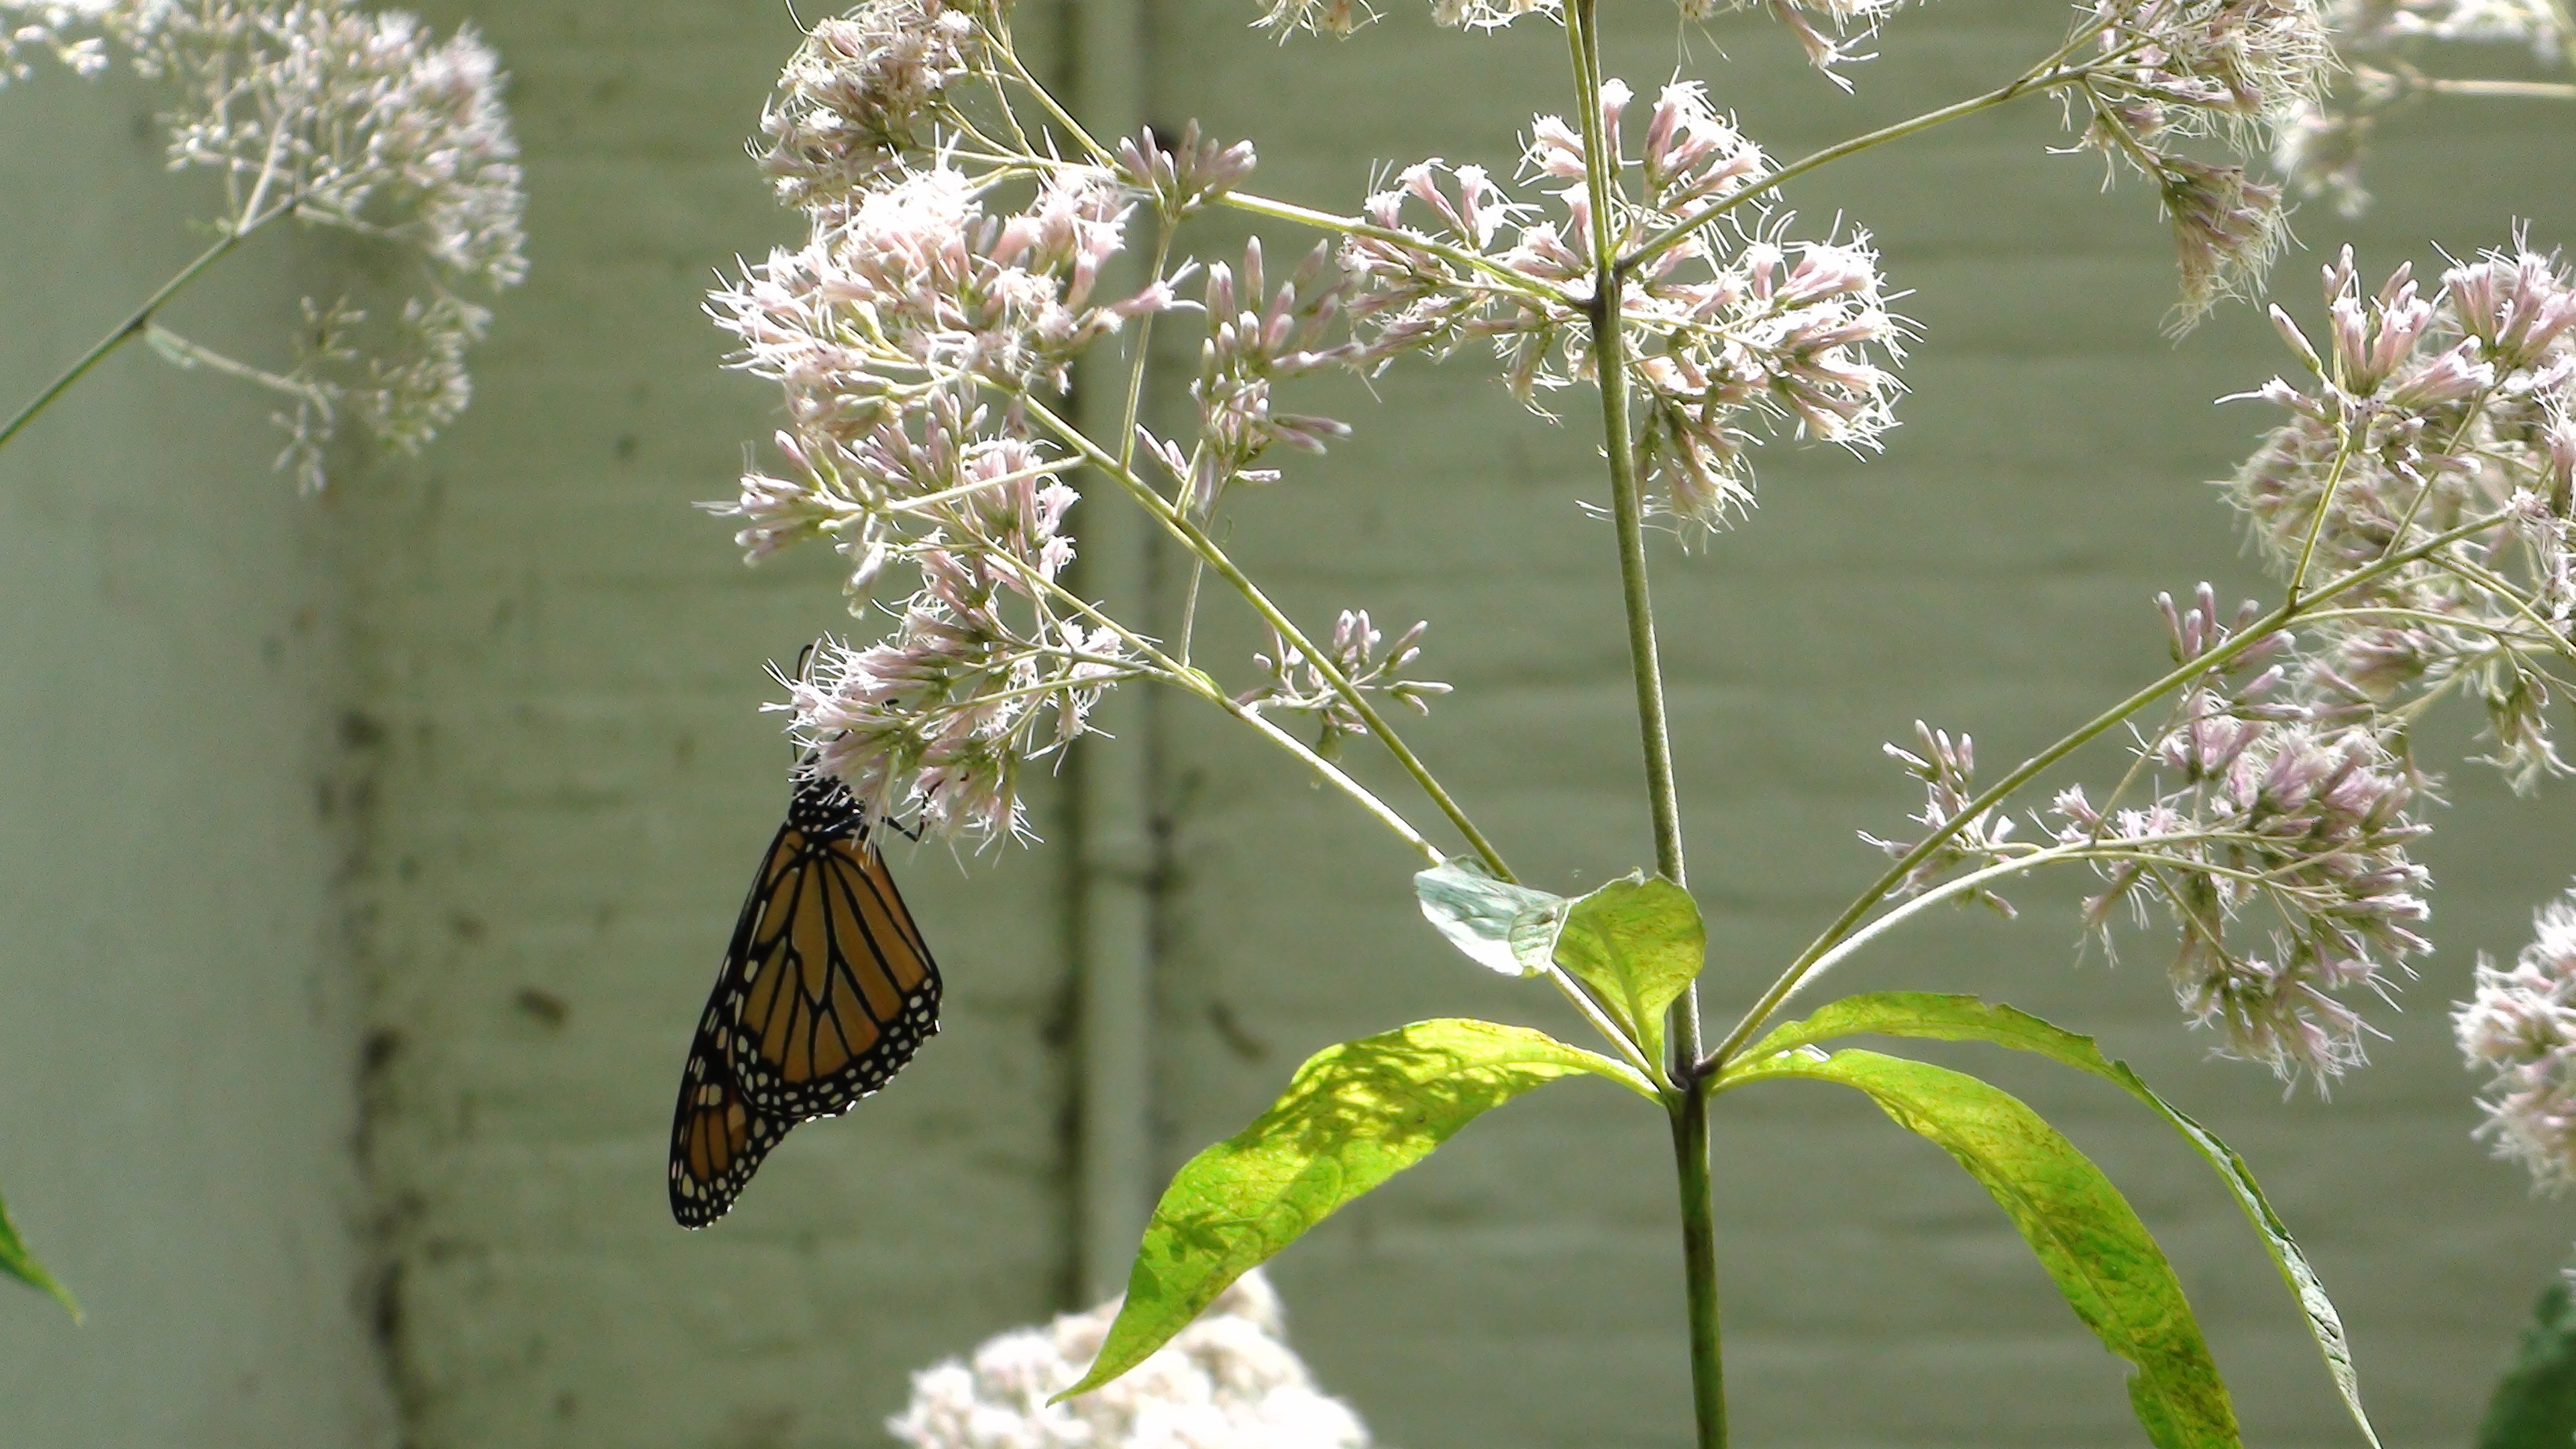
nature, insect, flora, butterfly, moths and butterflies, fauna, flower, botany, invertebrate, branch, blossom, pollinator, nectar